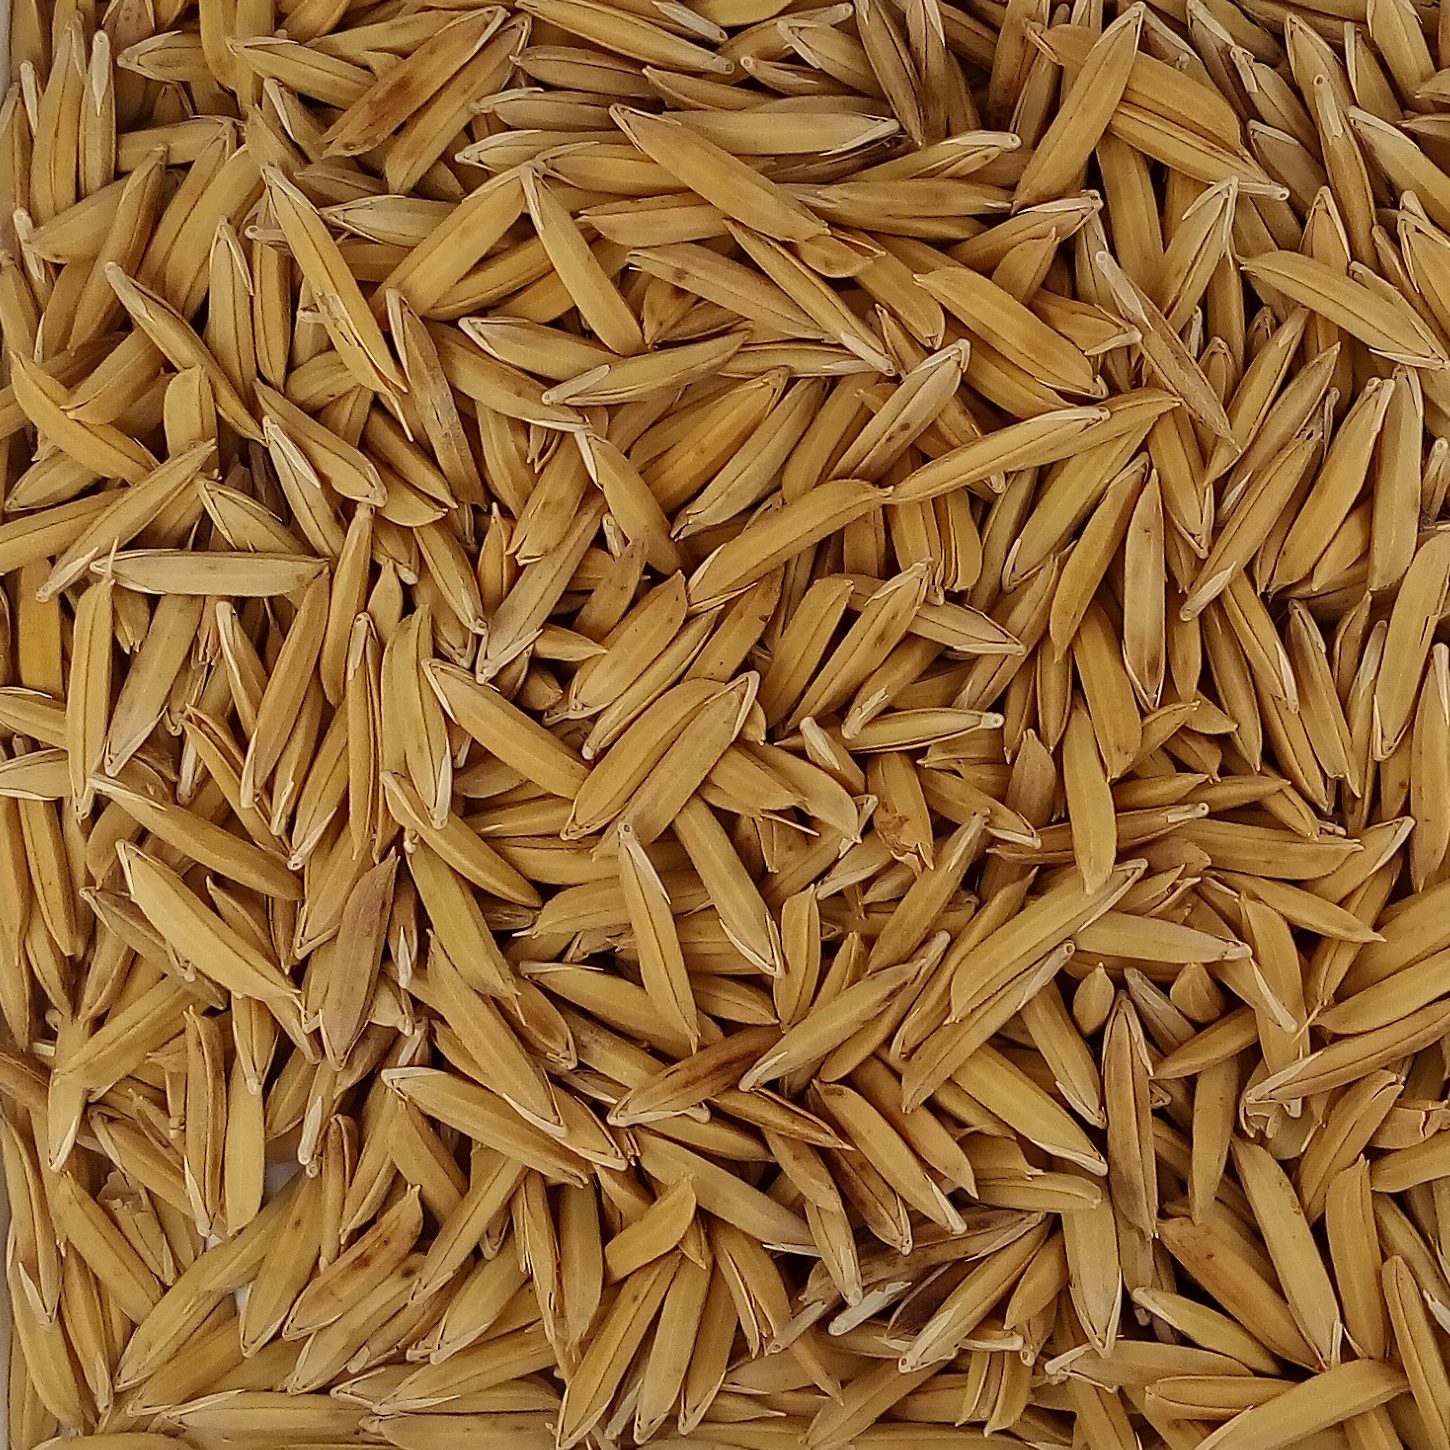
Rice seed variety: 1121